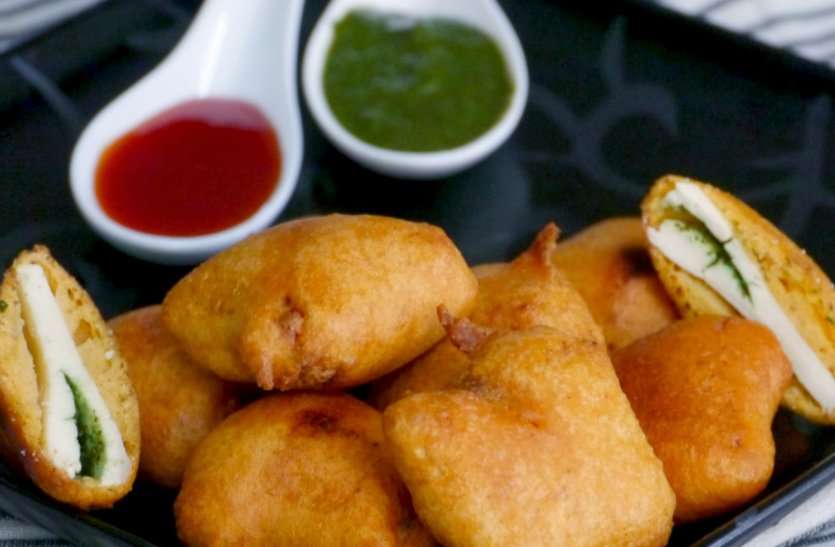
Dish: pakode